Lindau

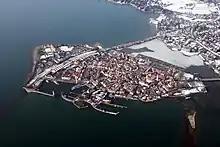
Lindau in winter

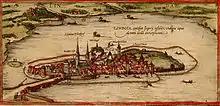
Lindau in the 16th century

The first use of the name Lindau was documented in 882 by a monk from St. Gallen, stating that Adalbert (count of Raetia) had founded a nunnery on the island. However, the remains of an early Roman settlement dating back to the 1st century were found in the district of Aeschach.